Estonia

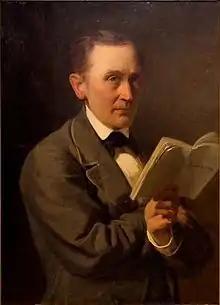
Friedrich Reinhold Kreutzwald (1803–1882), author of the Estonian national epic "Kalevipoeg" (by Johann Köler, 1864)

Tallinn, the capital of Danish Estonia founded on the site of Lindanise, adopted the Lübeck law and received full town rights in 1248. The Hanseatic League controlled trade on the Baltic Sea, and the four largest cities in Estonia became members: Tallinn, Tartu, Pärnu, and Viljandi. Protected by stone walls and membership in the Hansa, prosperous cities like Tallinn and Tartu often defied other rulers of the medieval Livonia. In 1435, a treaty establishing Livonian Confederation was signed by representatives of Livonian Order, bishoprics, and major cities.